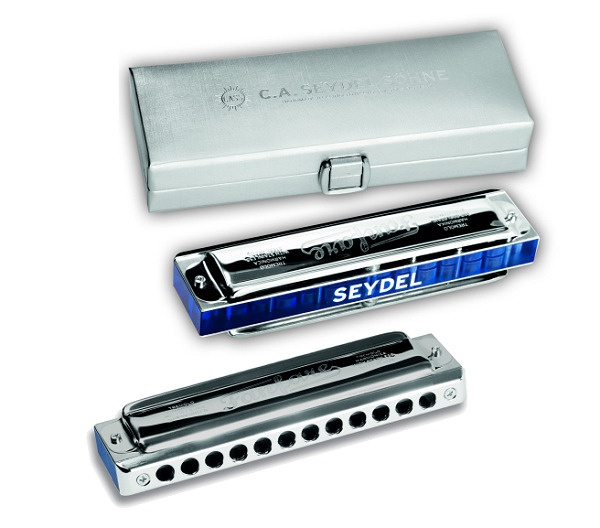
Fanfare S Steel Harmonica
The Fanfare-S – the first Tremolo harmonica with stainless steel reeds - unprecedented musical presence whilst minimizing air-loss. Precision made acrylic comb – very airtight and durable. Stainless steel covers – no possibility of corrosion. Mouthpiece with round holes made of stainless steel - for lip-friendly playing. 48 stainless steel reeds tuned according to the Solo-tuning with three full octaves – loud and overtone-rich sound with an unbeatable easy response. Built-in valves are optimized for the Tremolo sound – minimized air-loss at the same time as loud tone and a faster development of the desired beating. The Fanfare-S – ambitious players of many traditional musical styles (Shanty, Alpenländische Volksmusik, Irish Folk, Cajun, etc.) will not want to miss out on this fantastic instrument. Many of the outstanding features of the Fanfare-S derive from our top chromatic model, the SAXONY.
Brand: SEYDEL
Category: Arts & Entertainment > Hobbies & Creative Arts > Musical Instruments > Woodwinds > Harmonicas > Tremolo Harmonicas